Highways in Estonia

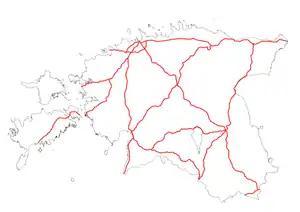
Map of the Estonian national main route network ("põhimaanteed")

The backbone of the Estonian national route system, national main routes ("põhimaanteed") make up a network of 1,602 kilometres of road, amounting to 10% of the total road network. The traffic numbers however make up nearly 50% of the Estonian road network's traffic volumes. The highest AADT's are around Tallinn, on the T1 between Loo and Maardu, on the T2 between Tallinn and Jüri, and on the T4 between Laagri and Kanama (the highest AADT on Estonian national routes at 31,000).